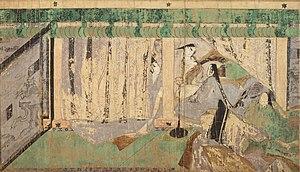
Le musée d'art Tokugawa est un musée d'art privé, situé dans l'ancienne résidence « Ōzone Shimoyashiki » à Nagoya, au centre du Japon. Ses collections contiennent plus de 12 000 pièces dont des katanas, des armures, des costumes noh et des masques, des meubles laqués, des céramiques chinoises et japonaises, des calligraphies et des peintures des dynasties chinoises Song et Yuan.